Grimsbury

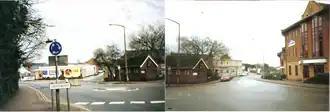
Grimsbury in 1999 (right) and 2000 (left) prior to redevelopment from 2004 to 2008. The Irish pub was reduced in size and renovated, a house was built on part of the old pub, the public toilet was removed in favour of a green space (a small park) and the garage became a Londis shop. The demolitions were in 2004, the refurbishment and building work was in 2007 and the Londis shop opened in 2008.

The Banbury Town Council built the houses in King's Road and on the Easington estate. Other working-class type houses were built at the south end of Britannia Road and the area to the east between 1881 and 1930, as well as in both Old Grimsbury Road and Gibbs Road. More up-market houses were built in both the Marlborough Road area and in Bath Road, Kings Road, Park Road, and Queen Street in Neithrop. The mostly late 19th-century suburb of Grimsbury witnessed rapid growth between 1881 and 1930. About 300 more houses were built after 1945, in the areas of Grimsbury Square, Fergusson Road, Howard Street, School View, and Edward Street. To the north of Grimsbury Square is the 1945–55 area of "New Grimsbury" and south of it is the 1930 and earlier old town of "Old Grimsbury".